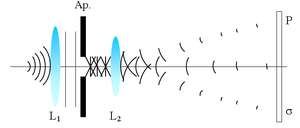
En optique et électromagnétisme, la diffraction de Fraunhofer, encore nommée diffraction en champ lointain ou approximation de Fraunhofer, est l'observation en champ lointain de la figure de diffraction par un objet diffractant. Cette observation peut aussi se faire dans le plan focal image d'une lentille convergente. Elle s'oppose à la diffraction de Fresnel qui décrit le même phénomène de diffraction mais en champ proche.